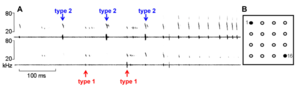
Le micro supérieur recueille les signaux de type 2 et les signaux d'approche avec l'amplitude la plus grande, le micro du bas recueille le signal de type 1
La Barbastelle d'Europe ou Barbastelle commune, est une espèce de chauve-souris de la famille des Vespertilionidés. De taille moyenne, elle est dotée d’un pelage long et sombre. Ses oreilles sont larges, aux bords internes soudés en leur base. Son système d’écholocation à deux faisceaux, un vers le haut et l’autre vers le bas, est assez unique parmi les Vespertilionidés.